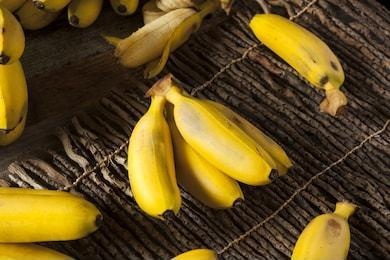
Label: banana